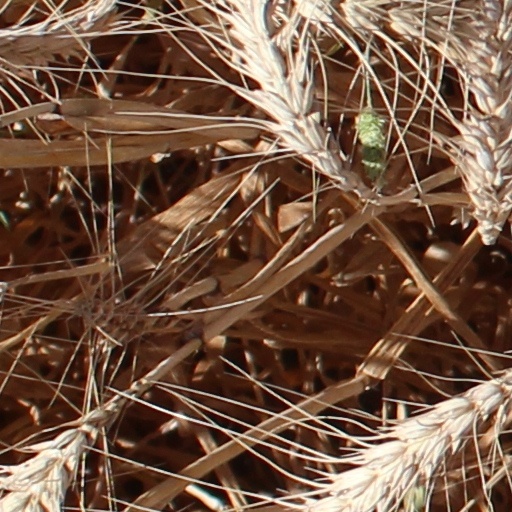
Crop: wheat